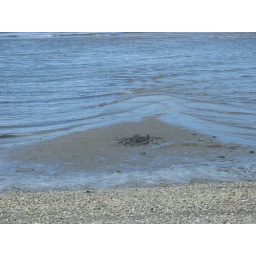
The sand castle I built for Molly being sieged by the incoming tideAlki Beach picnic with the familyAugust 2, 2008